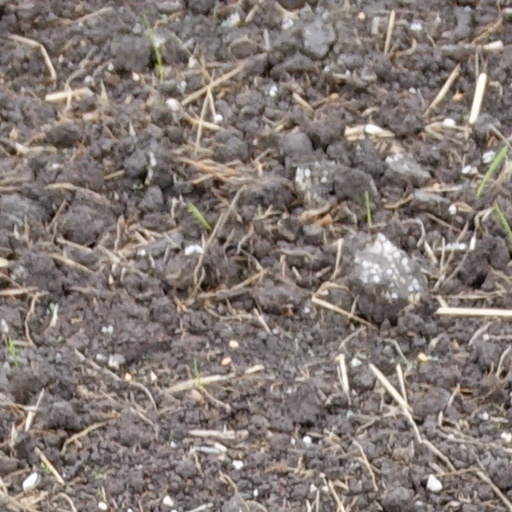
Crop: wheat